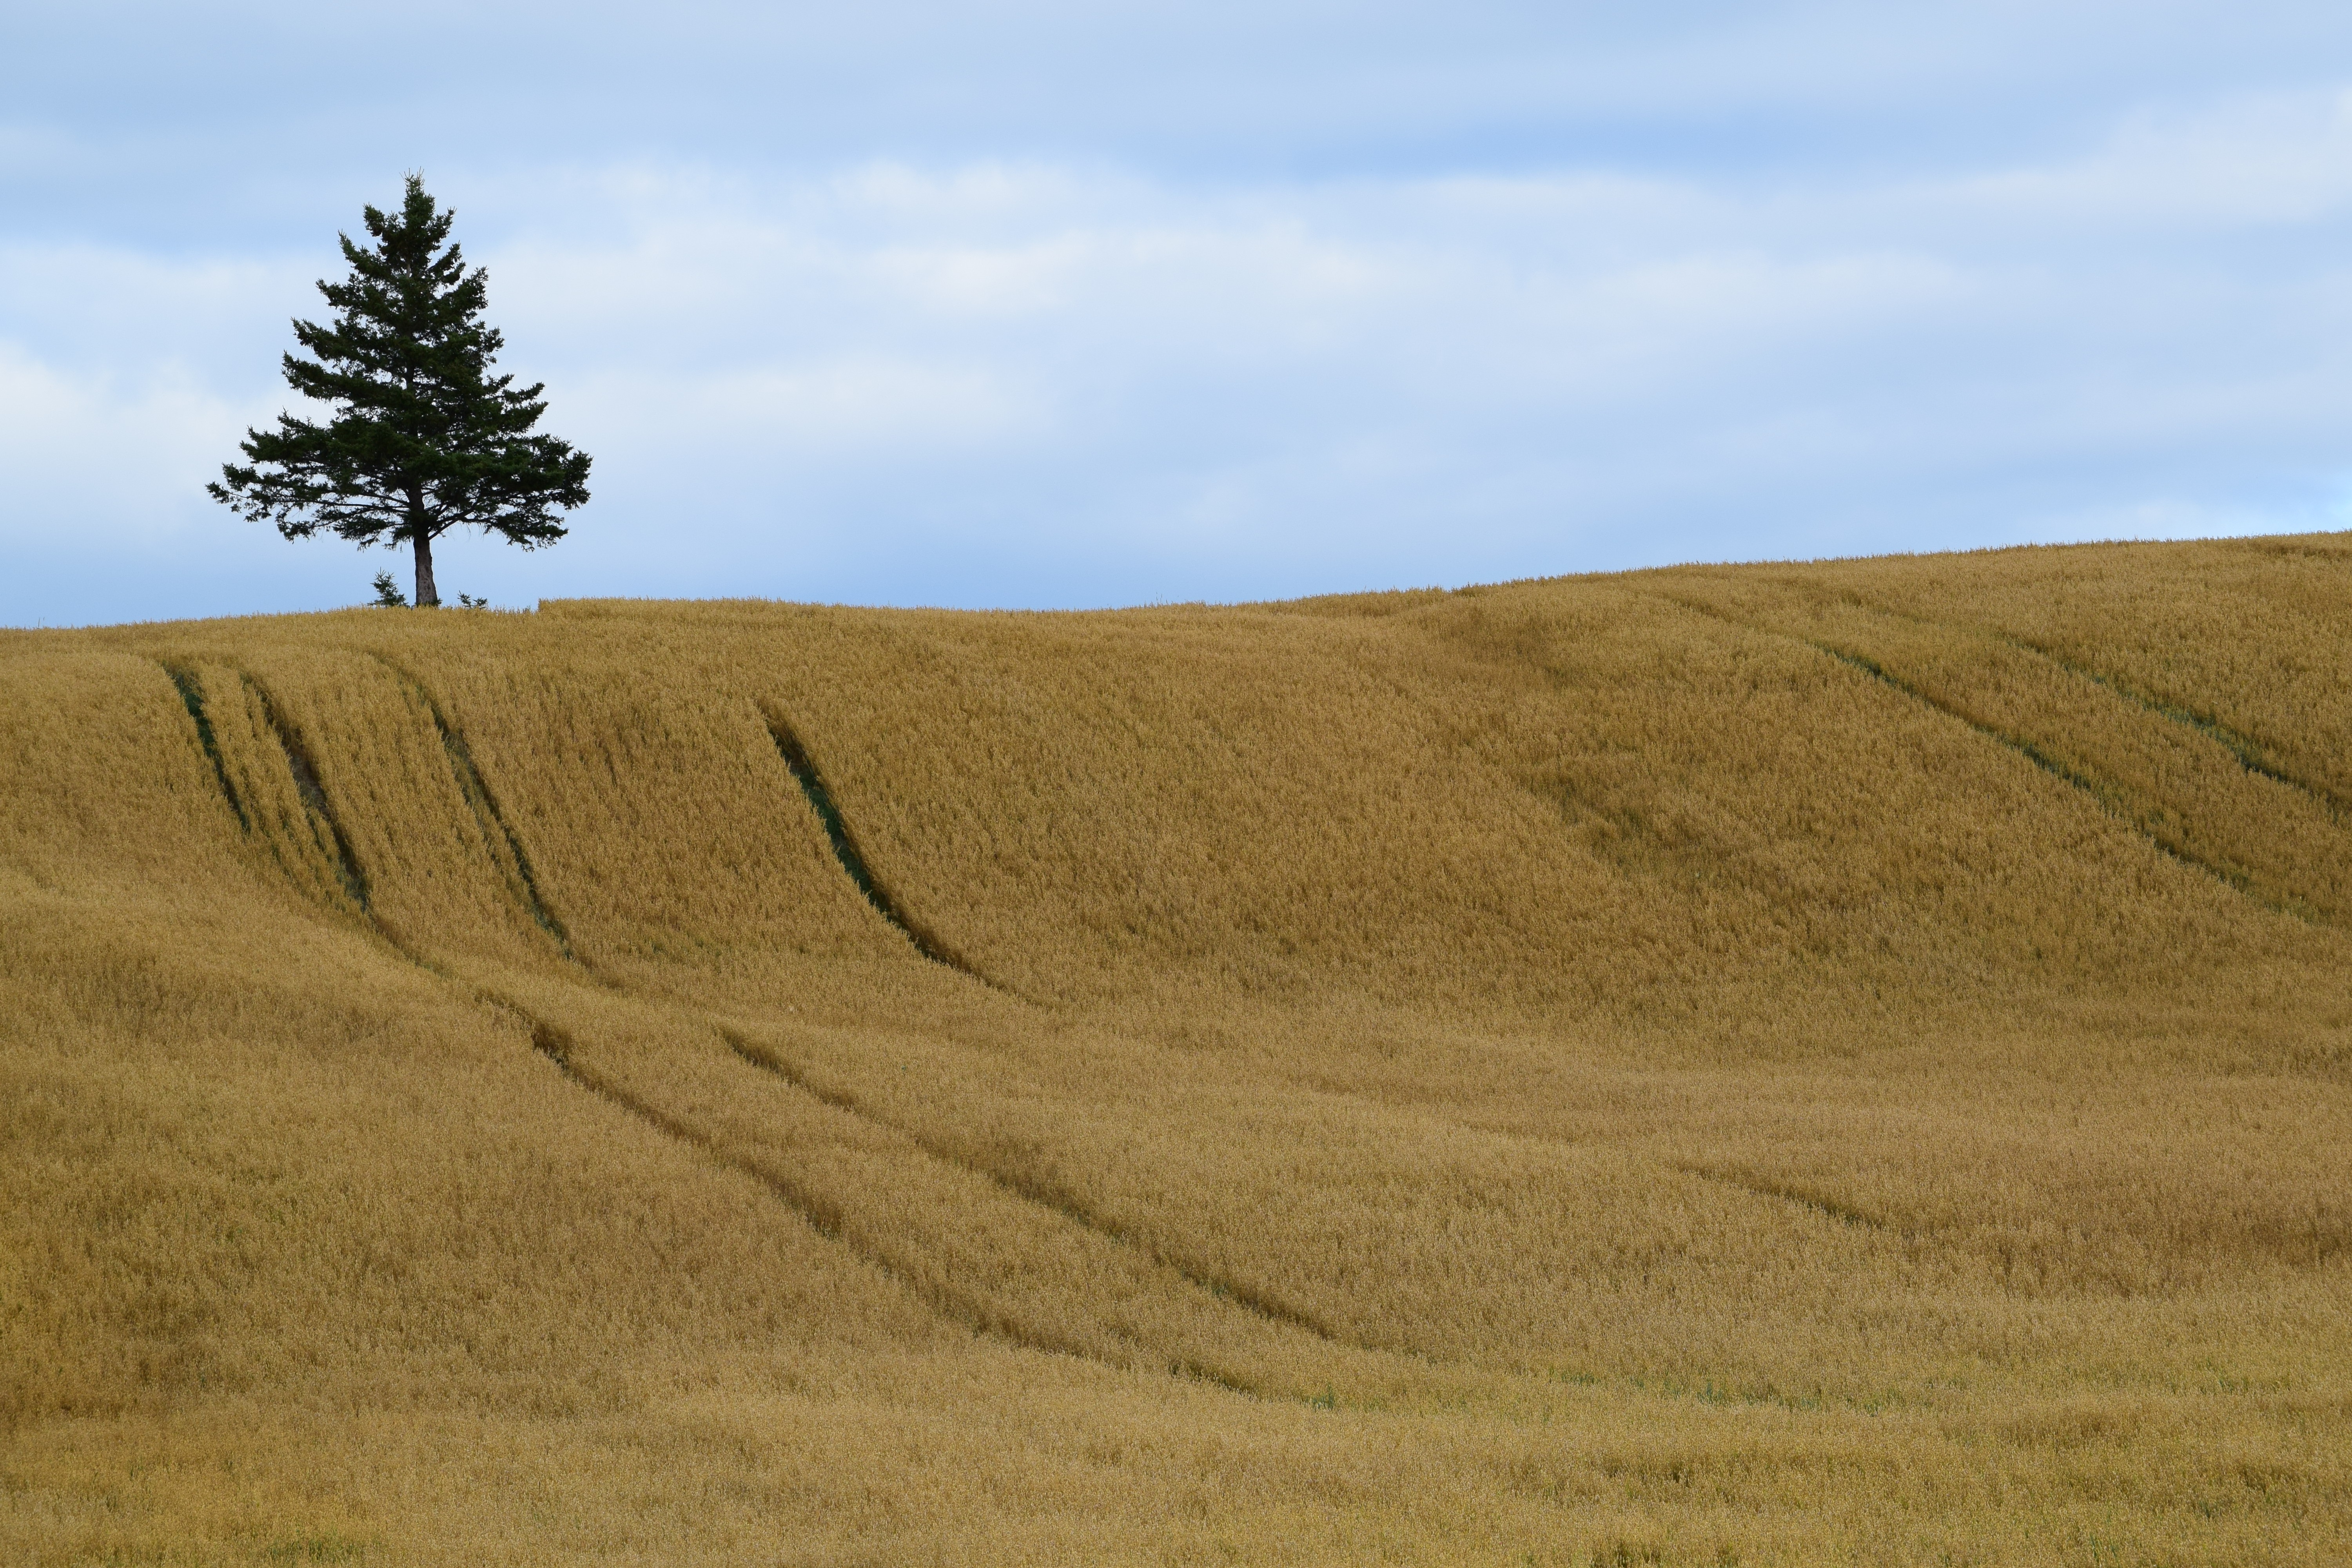
landscape, nature, grass, sand, field, prairie, hill, dune, pasture, soil, agriculture, terrain, savanna, ridge, plain, agricultural, fields, geology, grassland, badlands, plateau, culture, cereals, habitat, ecosystem, mound, steppe, landform, natural environment, geographical feature, aeolian landform, grass family, ecoregion